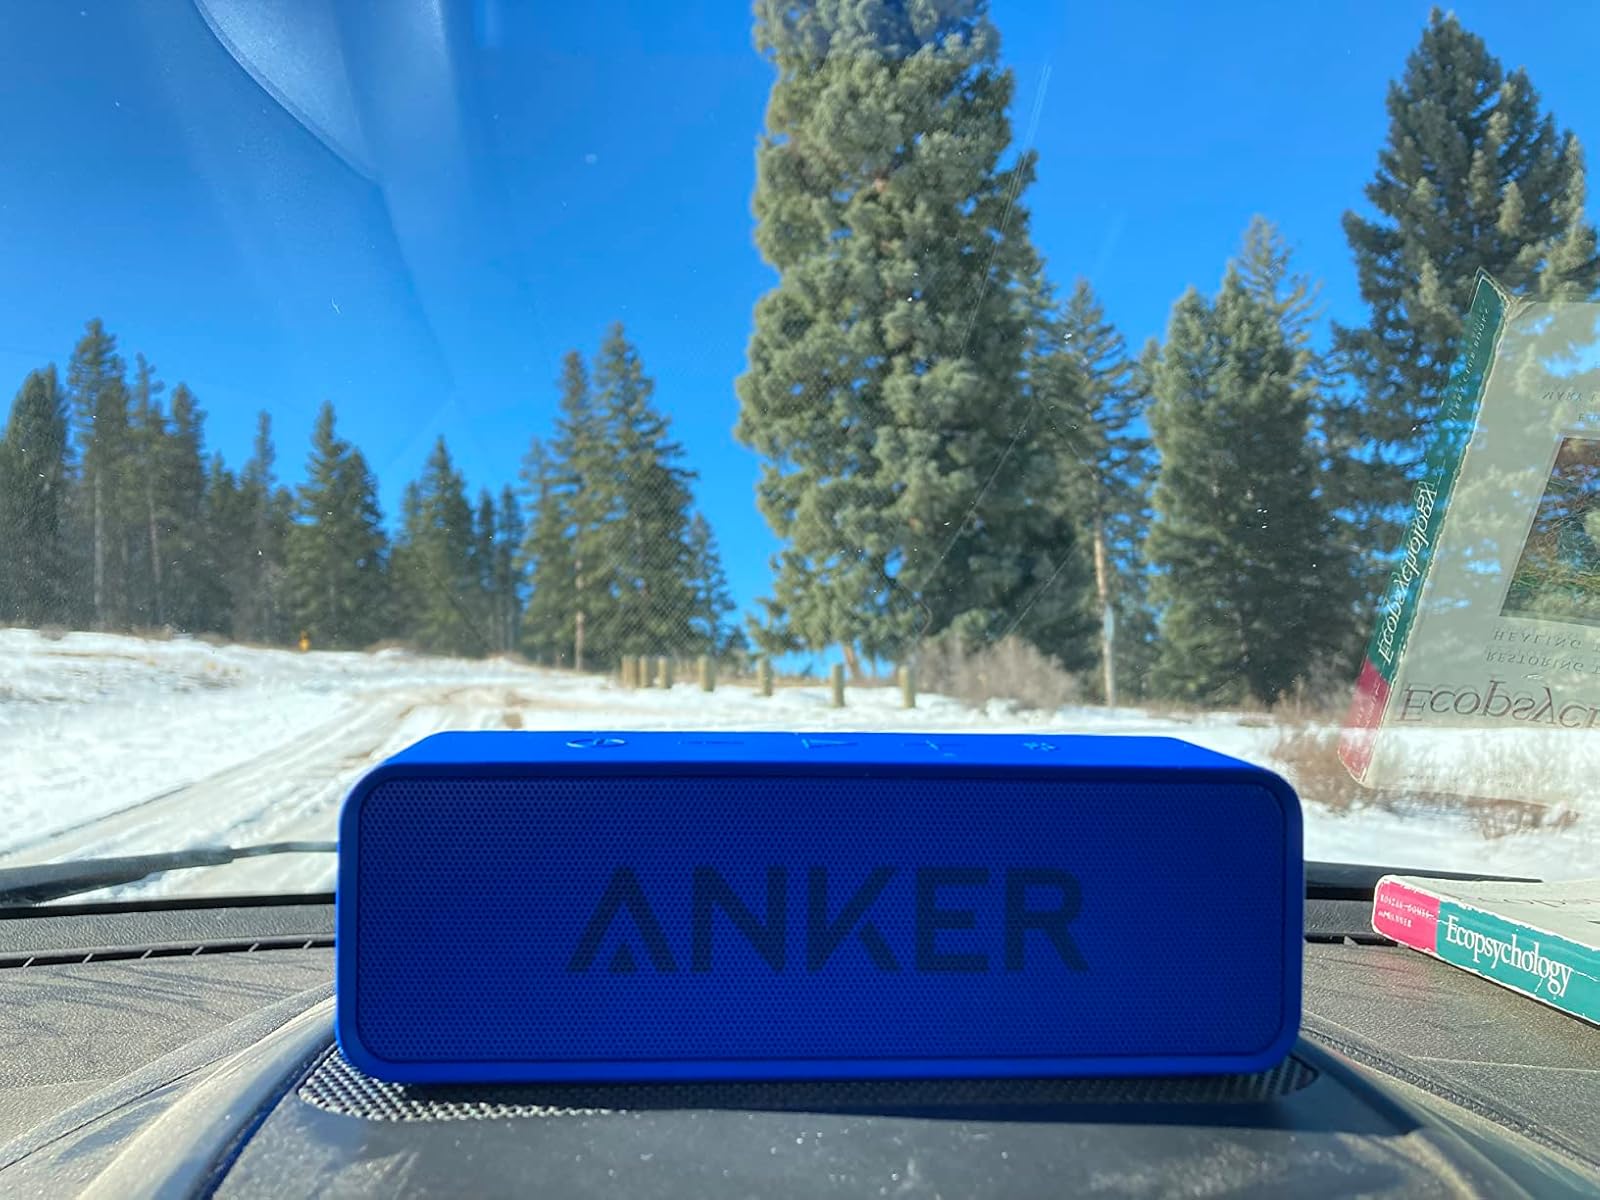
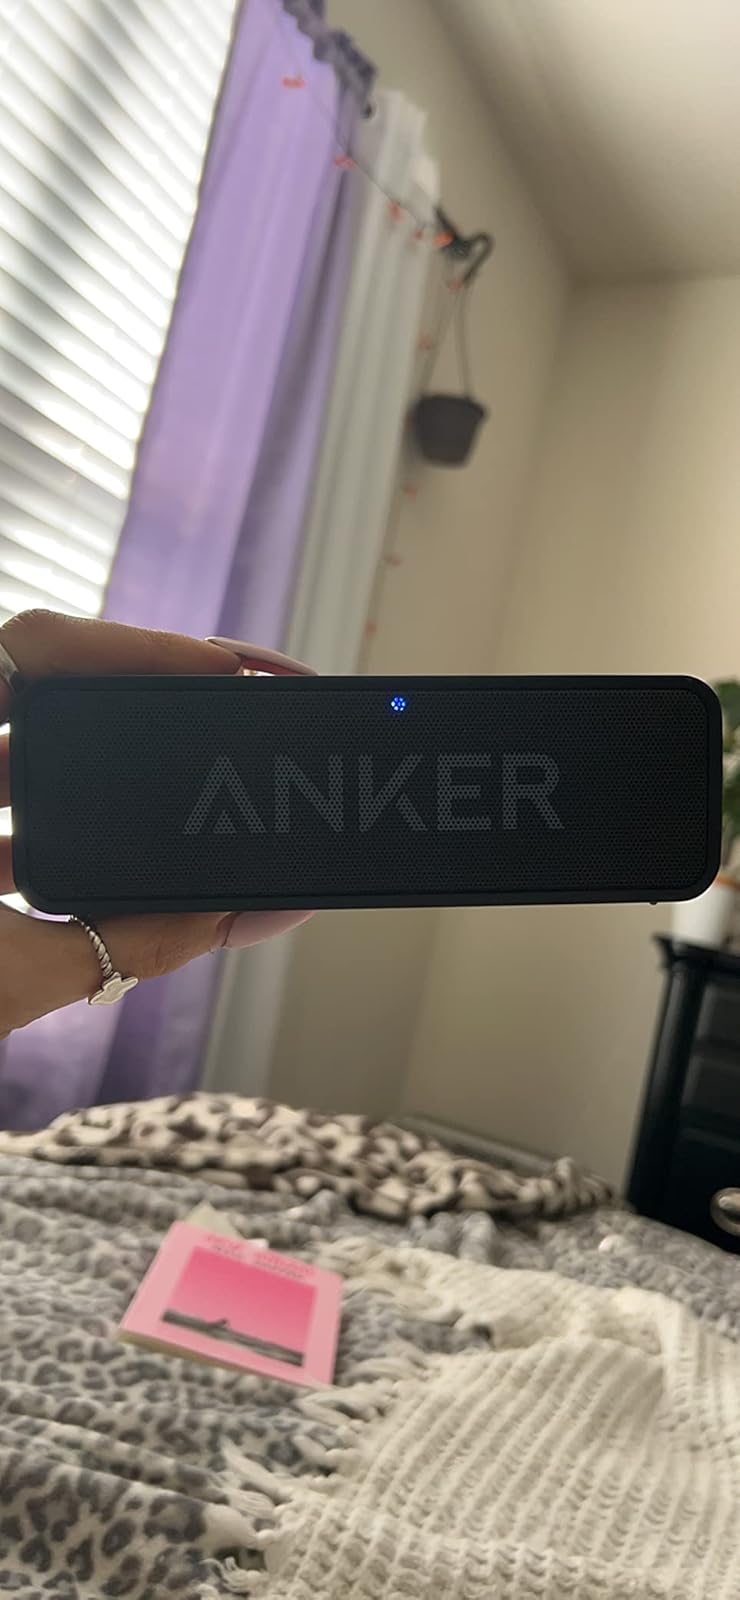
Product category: speaker
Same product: no